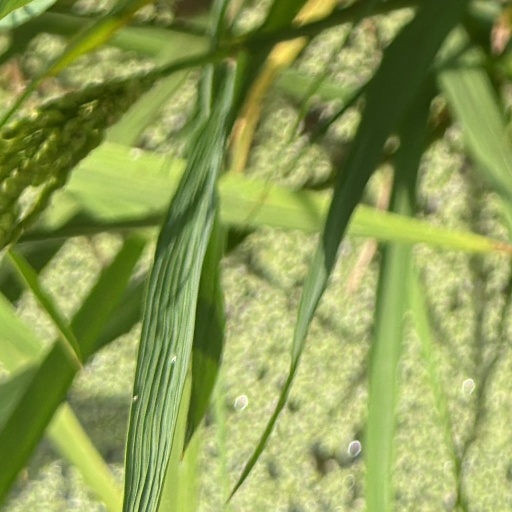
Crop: rice